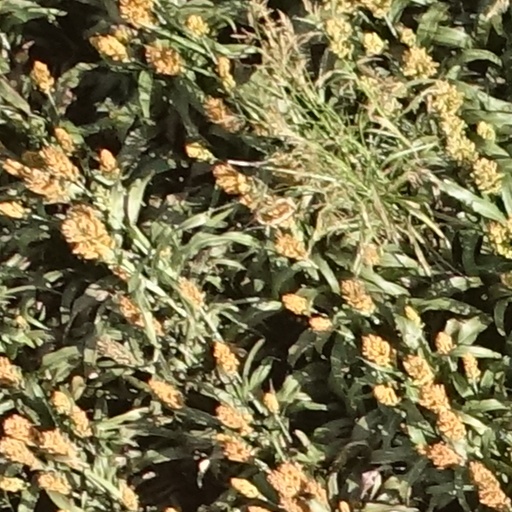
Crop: sorghum